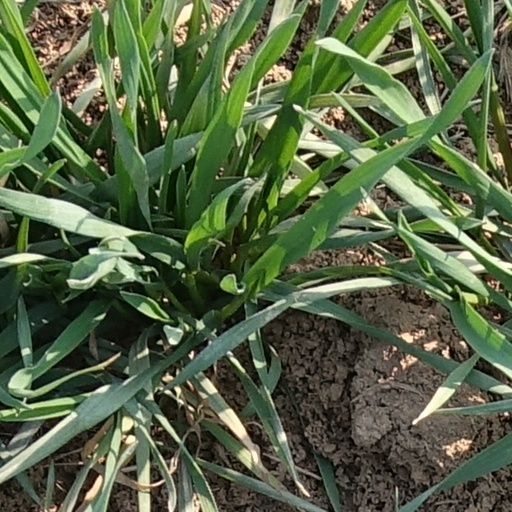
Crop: wheat